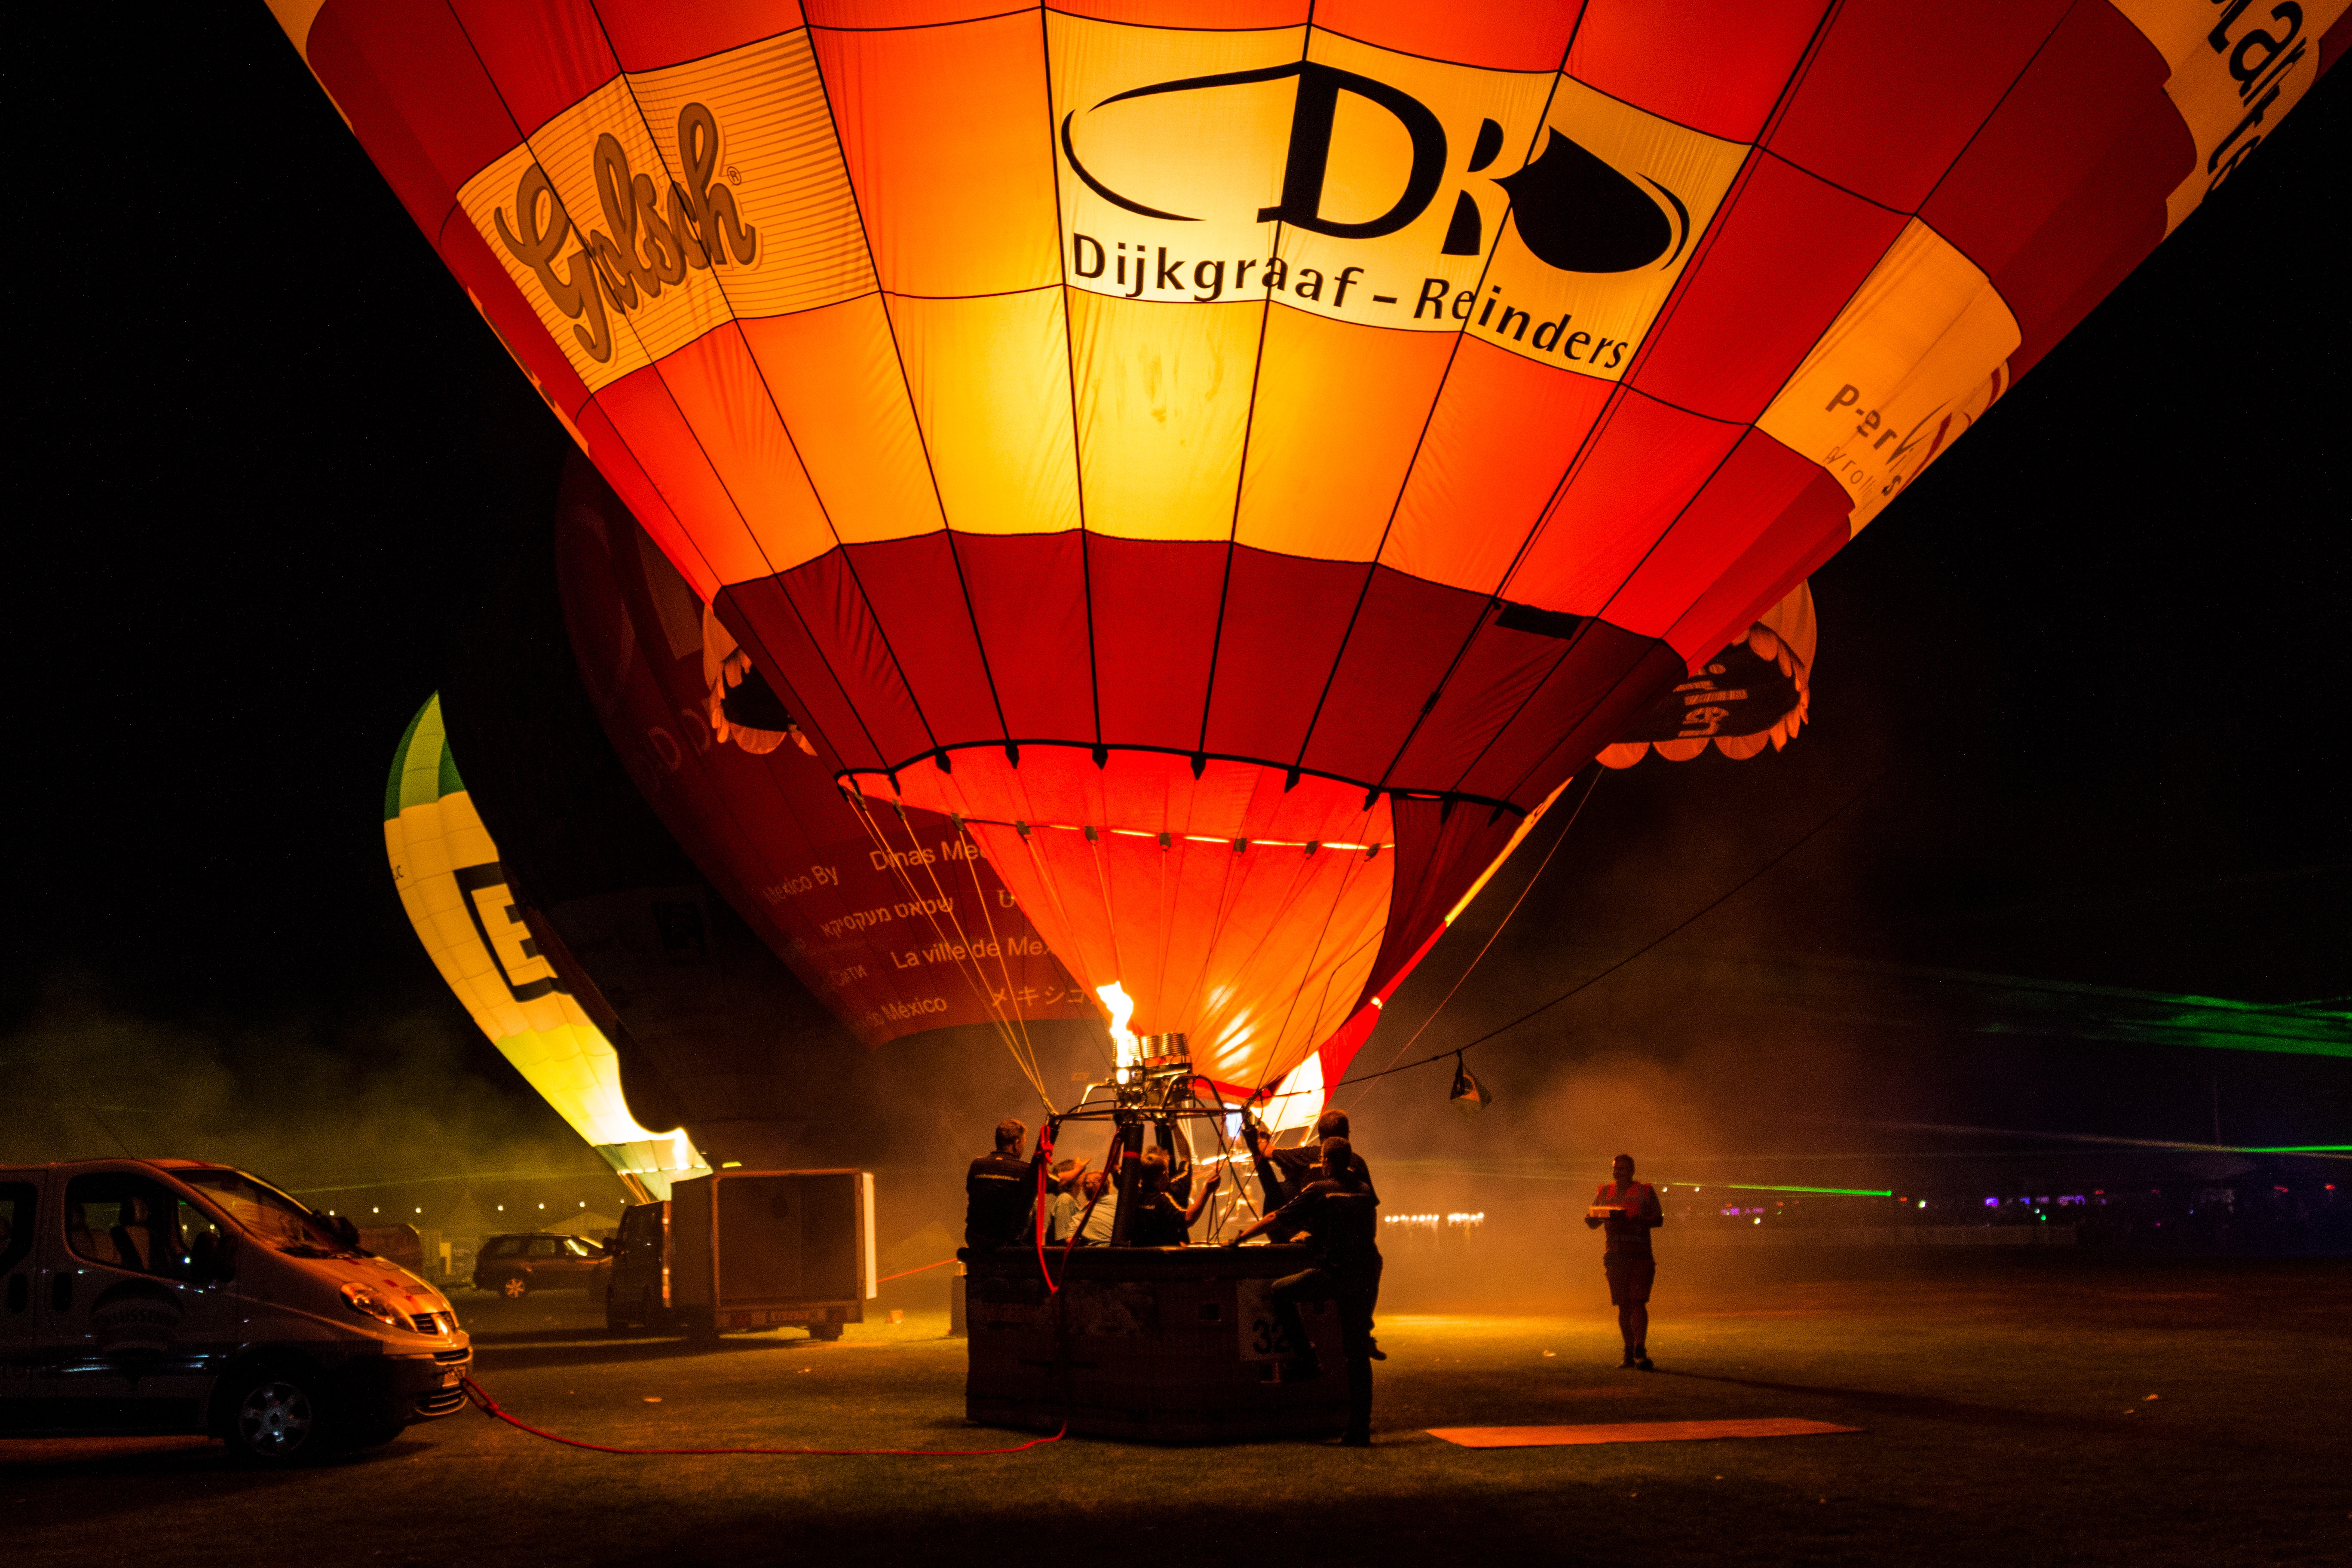
hot air balloon, aircraft, vehicle, hot air ballooning, atmosphere of earth